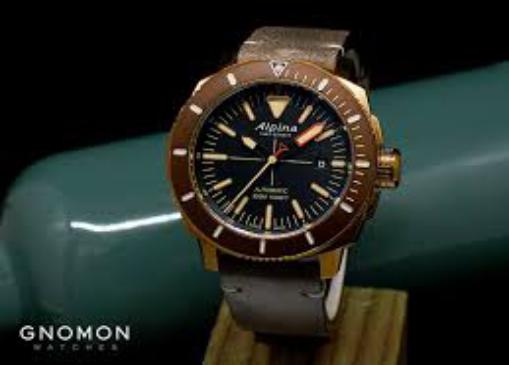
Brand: Alpina Watches
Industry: Clothes